Job of Pochayev

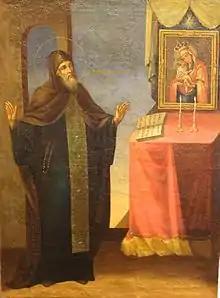
Job of Pochayev (1551-1651), the igumen of Pochayv Monastery. Oil, canvas, the end of the 19th century

Job died on 25 October 1651 and was glorified as a saint shortly thereafter. After his death, Job appeared three times in a vision to Dionysius Balaban, the Metropolitan of Kiev, and instructed him that God wanted the Metropolitan to uncover the saint's relics.